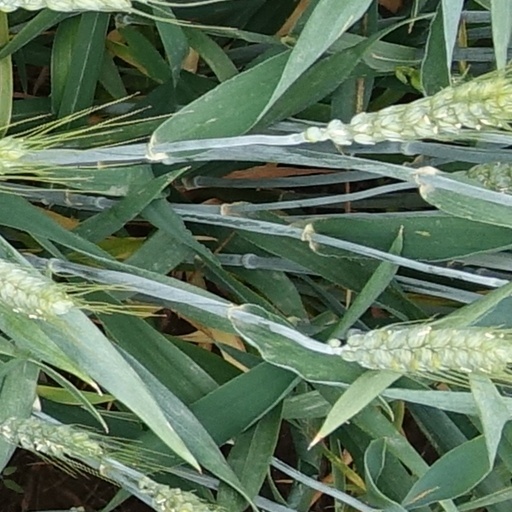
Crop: wheat